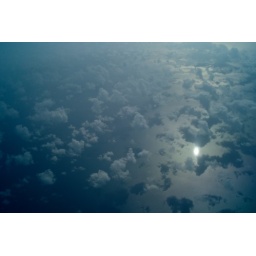
clouds over water